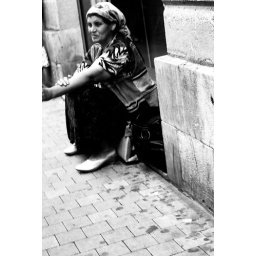
An old Gypsy woman sitting on the pavement somewhere in Bordeaux, France, begging for money.